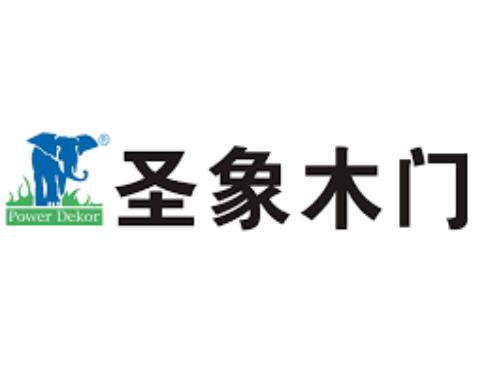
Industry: Necessities